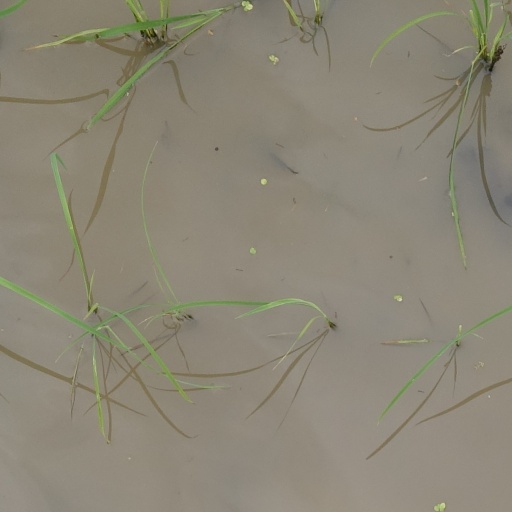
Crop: rice